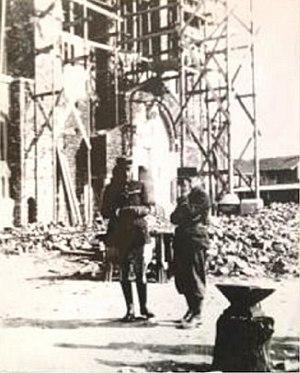
Suivi du chantier de l'église du Sacré-Cœur de Cholet, par Maurice Laurentin architecte et le vicaire Louis Cesbron, lors d'une permission
L'église du Sacré-Cœur de Cholet est une église située à Cholet en Maine-et-Loire.
Louis Cesbron, né le 2 juillet 1903 à Angers et mort le 5 août 1980 à Beaupréau est un prêtre catholique français. Il exerce son ministère essentiellement à Cholet et à Angers.